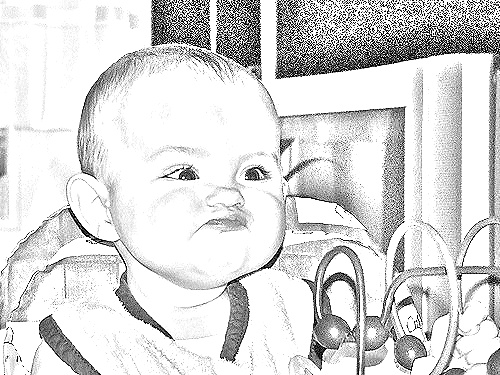
Portrait style: Sketch Portrait